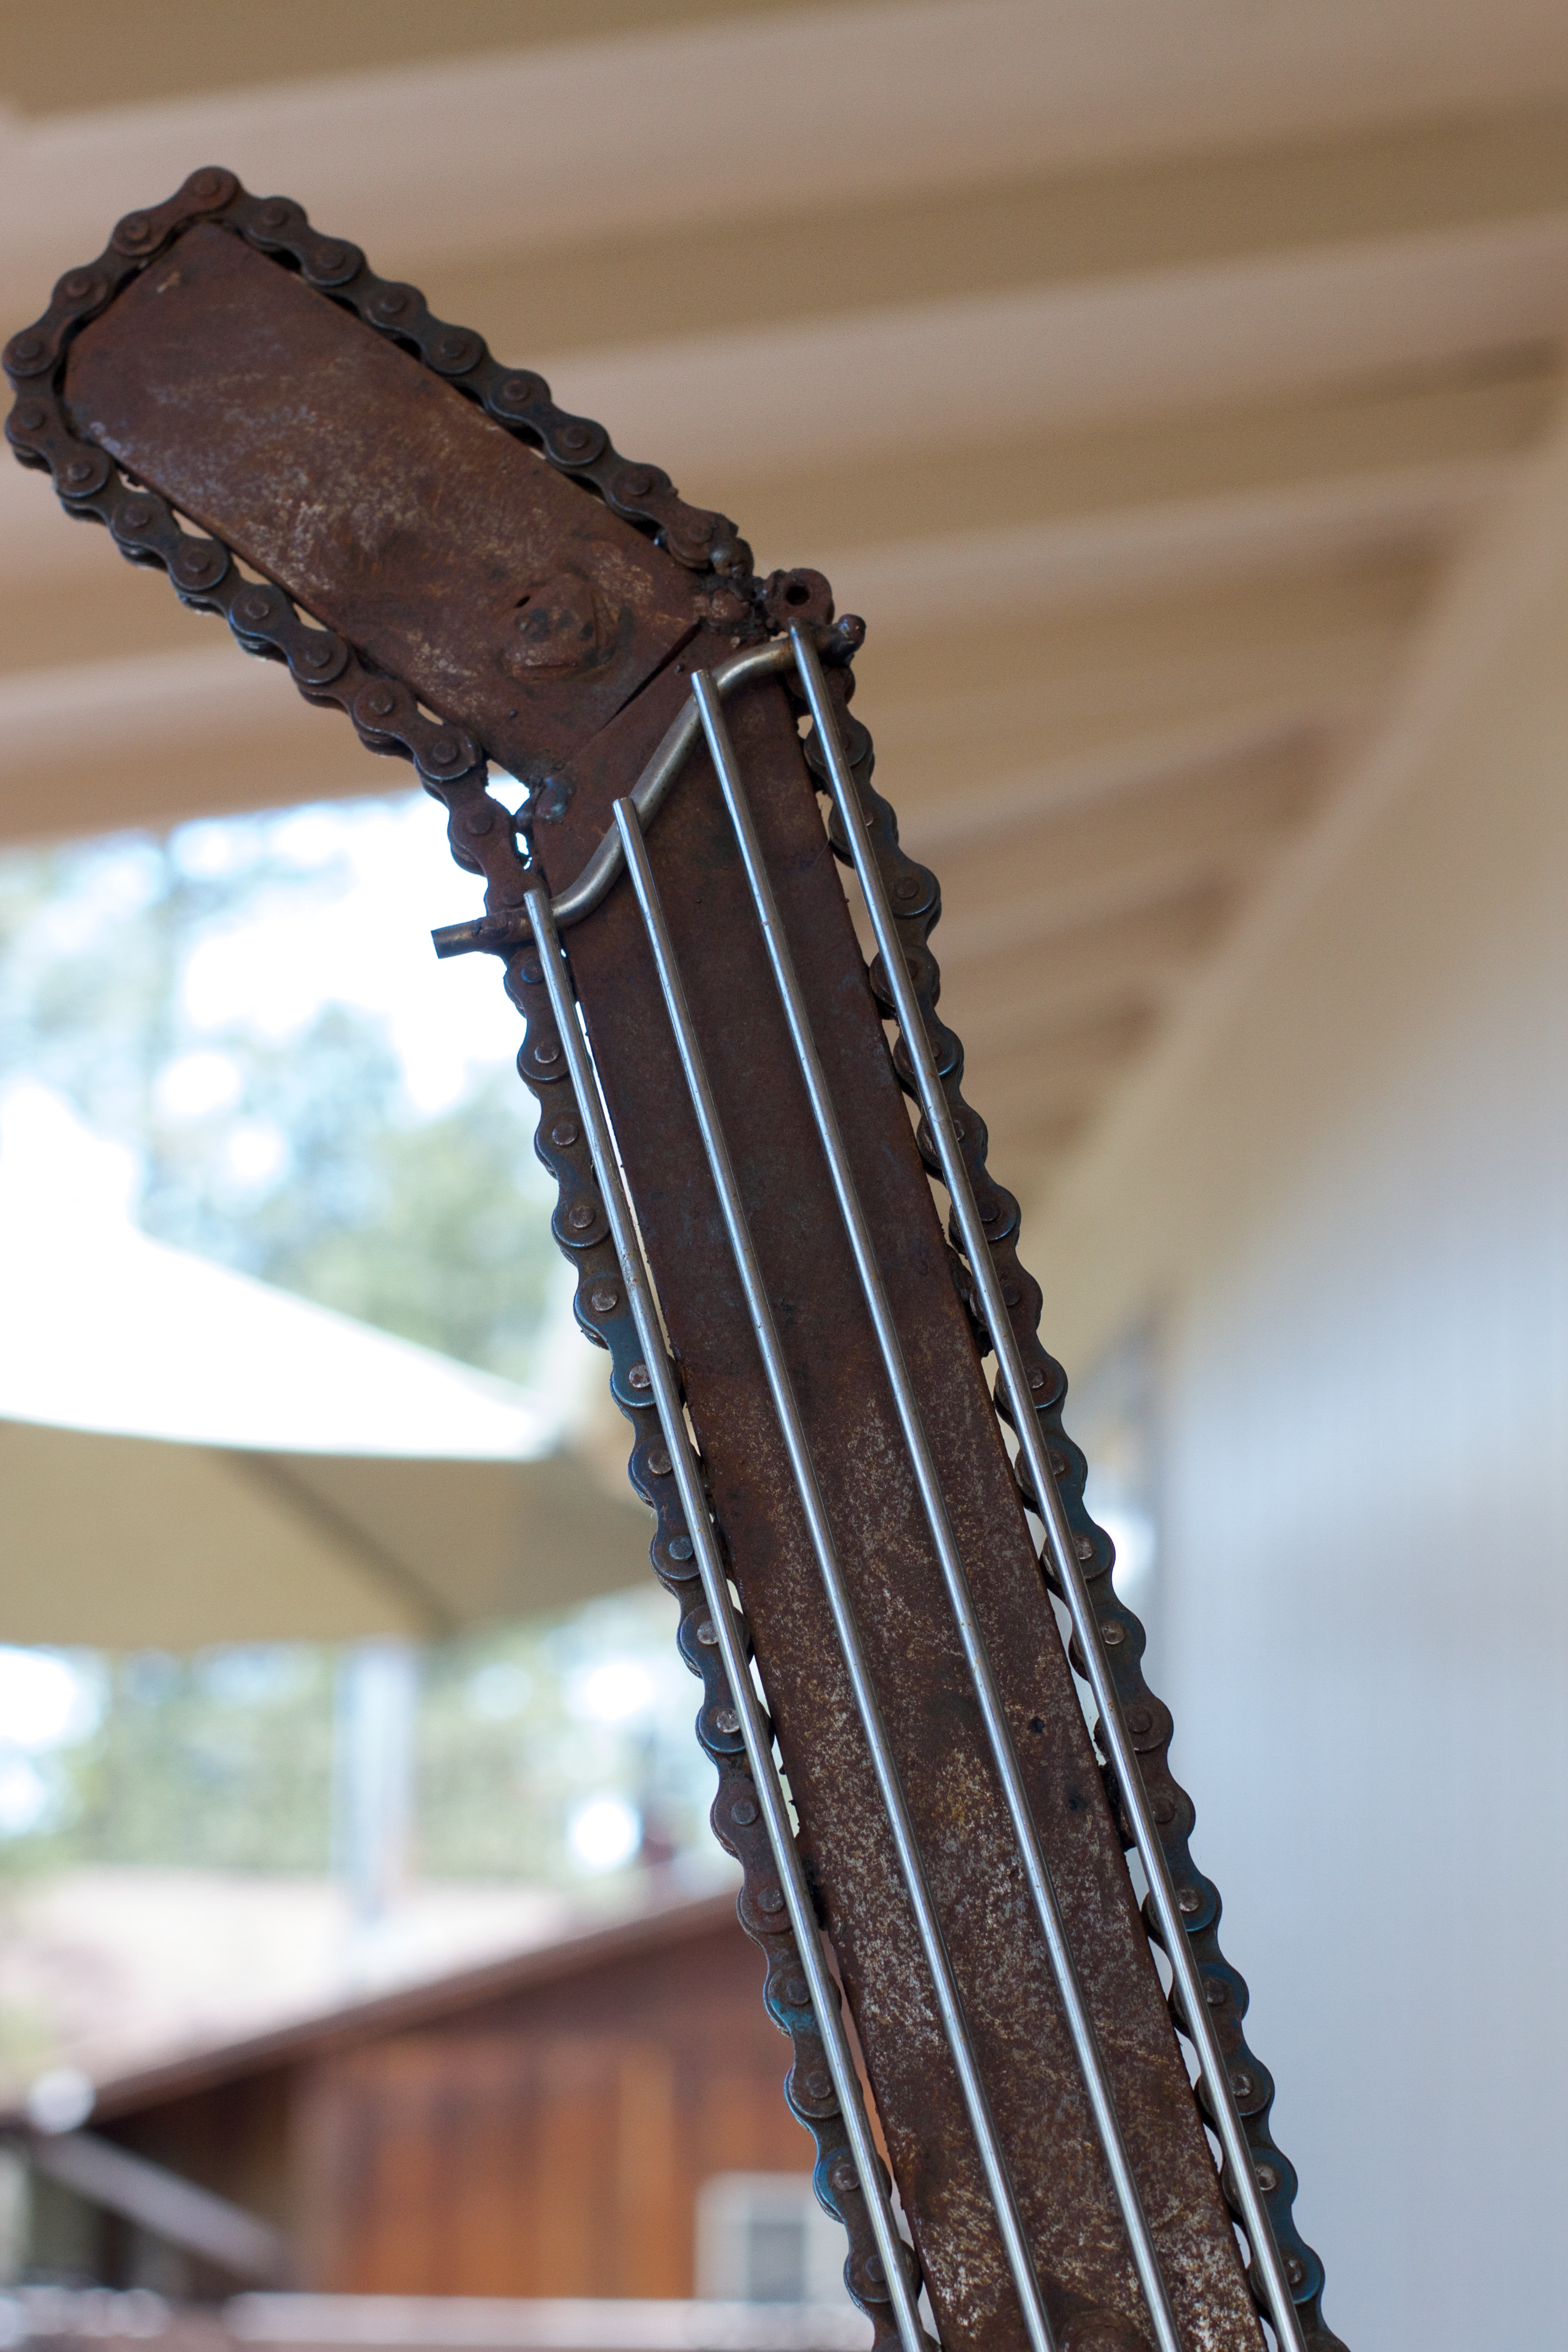
string instrument, plucked string instruments, close up, guitar, wood, musical instrument